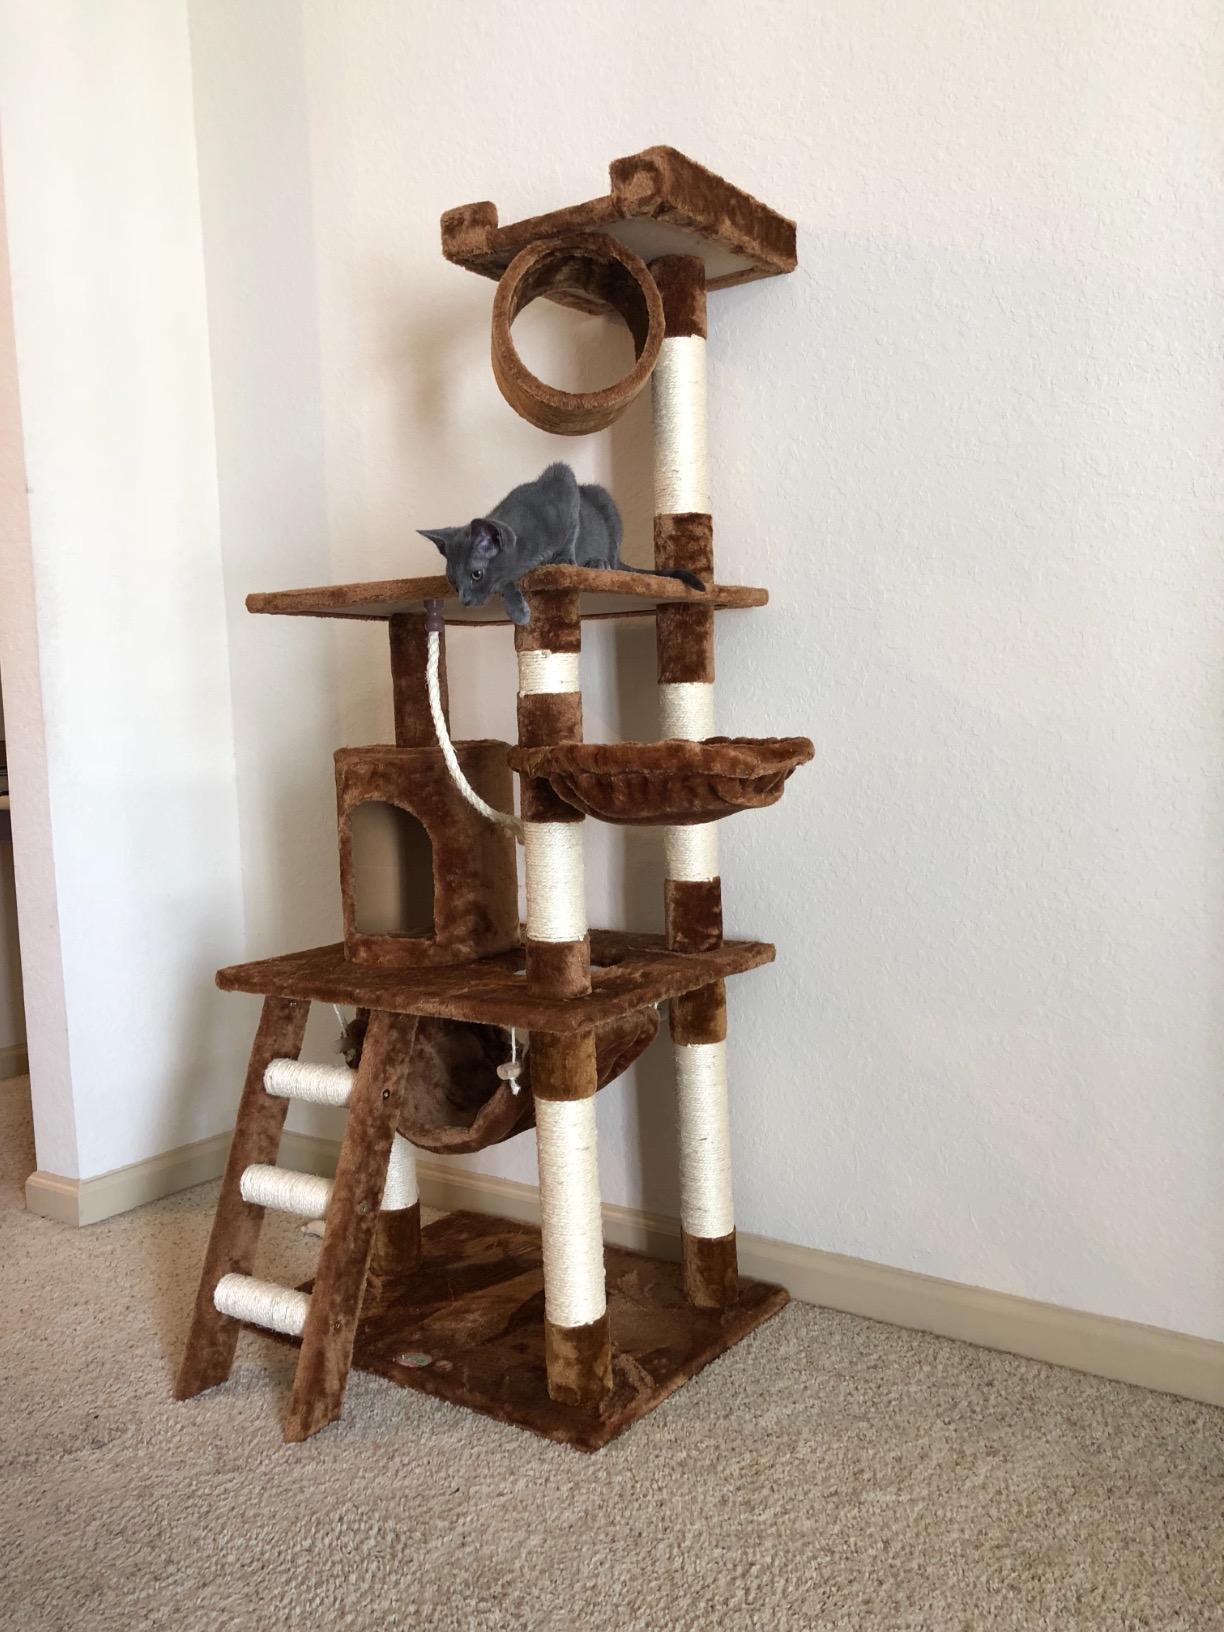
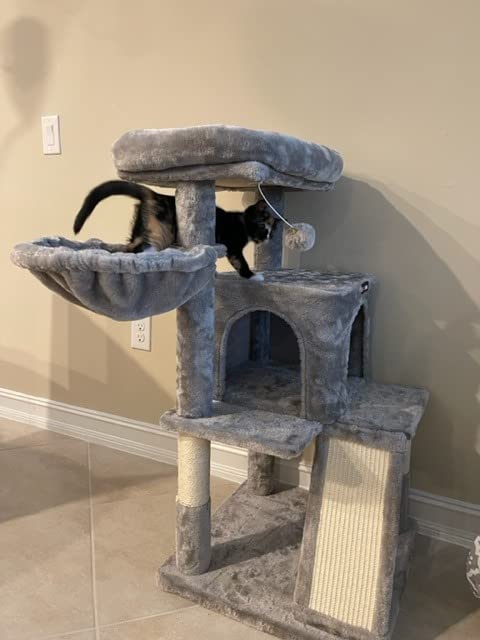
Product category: items_cat tree
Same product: no